Travis Claridge

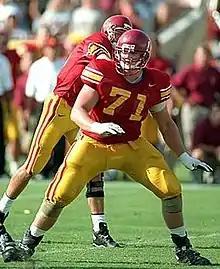
Claridge during his tenure at USC.

Travis Claridge (March 23, 1978 – February 28, 2006) was an American football offensive lineman in the National Football League (NFL). He played for the Atlanta Falcons between 2000 and 2003 and for the Carolina Panthers in 2004.